Ginkgoales

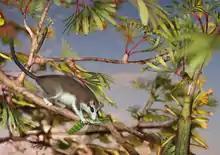
This recreation displays one example of early Gingkophyte foliage.

"Ginkgophyte" foliage has stayed largely consistent since the Mesozoic. Its historically wide territory makes it an important leaf morphology, and its unique stomata and isotopic profile give it a key role in recreations of the Mesozoic and Cenozoic. Leaf fossils that resemble the Ginkgophytes are known as "Ginkgoites". There are similar, now extinct, morphogens, such as "Sphenobaiera", which describes fan-shaped, deeply divided leaves without clear petioles.